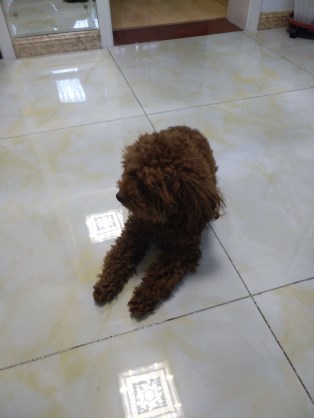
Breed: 7449-n000128-teddy